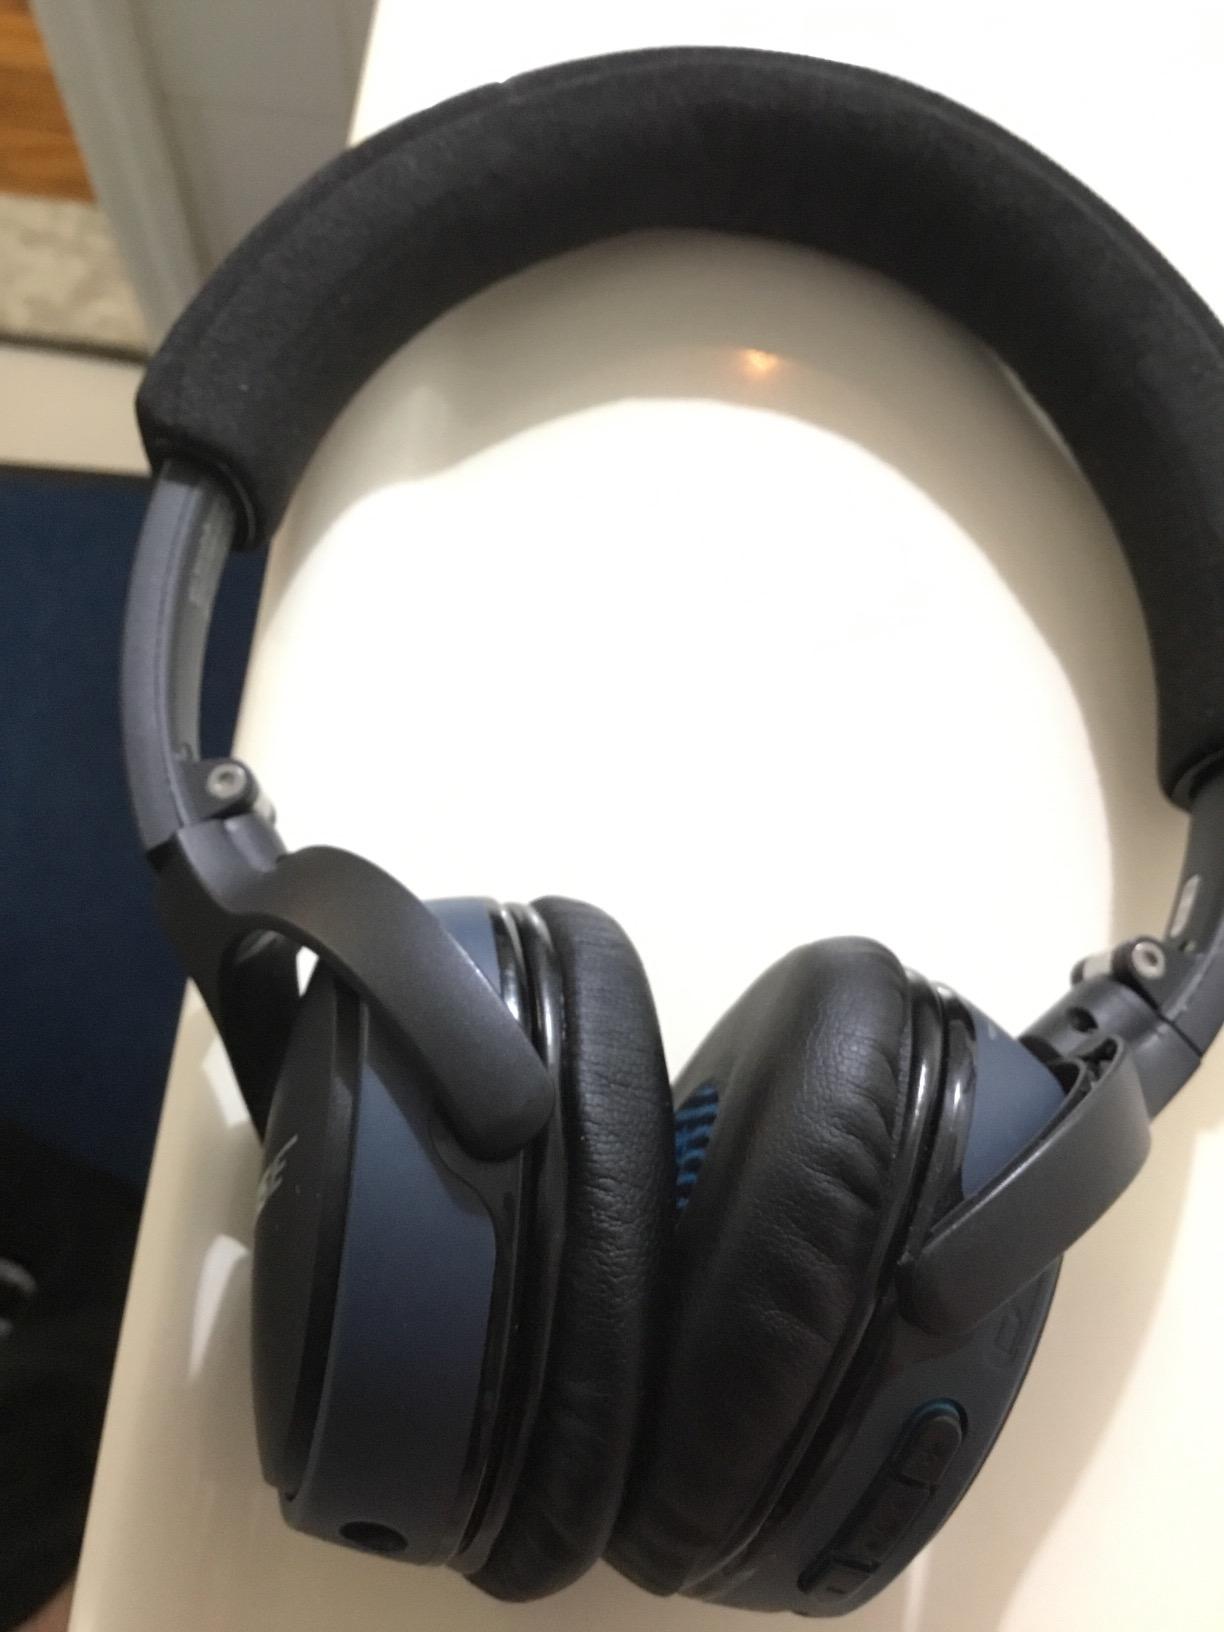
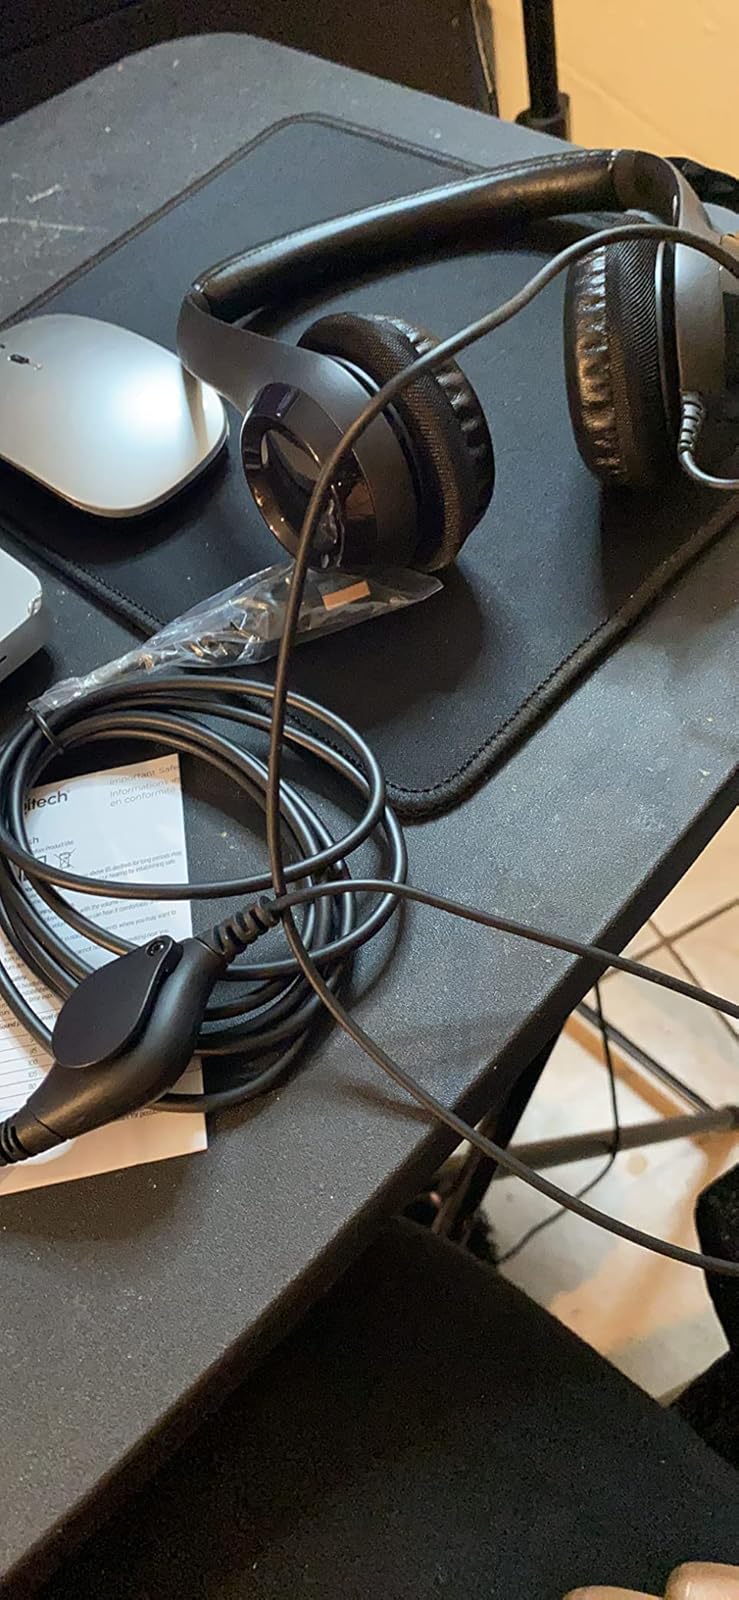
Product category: headphones
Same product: no